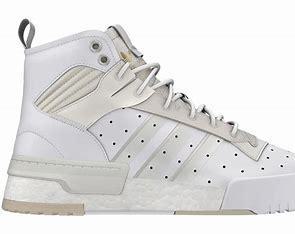
Brand: adidas
Model: Rivalry Rm Skate